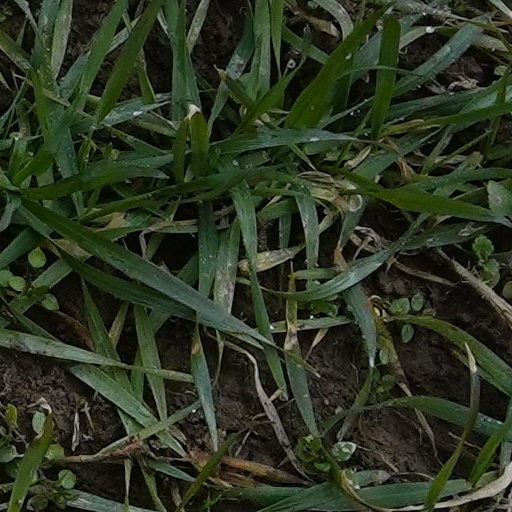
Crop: wheat